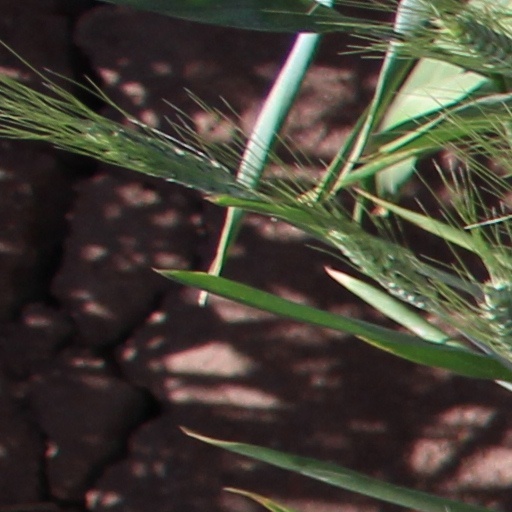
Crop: wheat